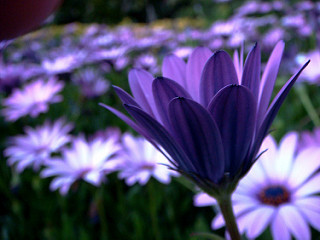
Flower: daisy